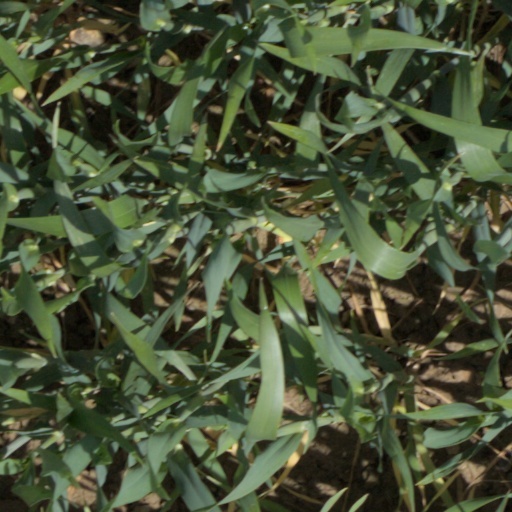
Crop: wheat